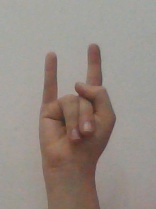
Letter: la